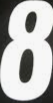
Number: 8